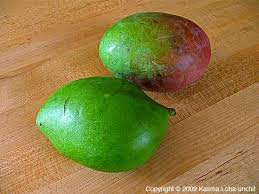
Label: Mango